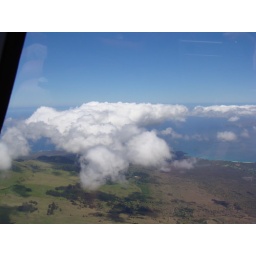
the cloud superman in the sky :)